East Central Texas forests

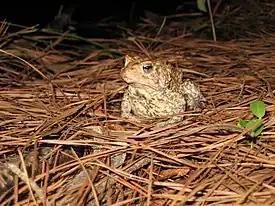
The Houston Toad ("Anaxyrus houstonensis") is an endangered species occurring in the East Central Texas forests.

This ecoregion is an outlier of relict loblolly pine-post oak upland forest occurring on some dissected hills. It is the westernmost tract of southern pine in the United States. The pines mostly occur on gravelly soils that formed in Pleistocene high gravel, fluvial terrace deposits associated with the ancestral Colorado River, and sandy soils that formed in Eocene sandstones (such as the Weches Formation). The Lost Pines are about west of the Texas pine belt of the South Central Plains and occur in a drier environment with of average annual precipitation. In this area, the deep, acidic, sandy soils and the additional moisture provided by the Colorado River contribute to the occurrence of pines, which are thought to be a relict population predating the last glacial period. The largest population of the Houston Toad occurs in this ecoregion.